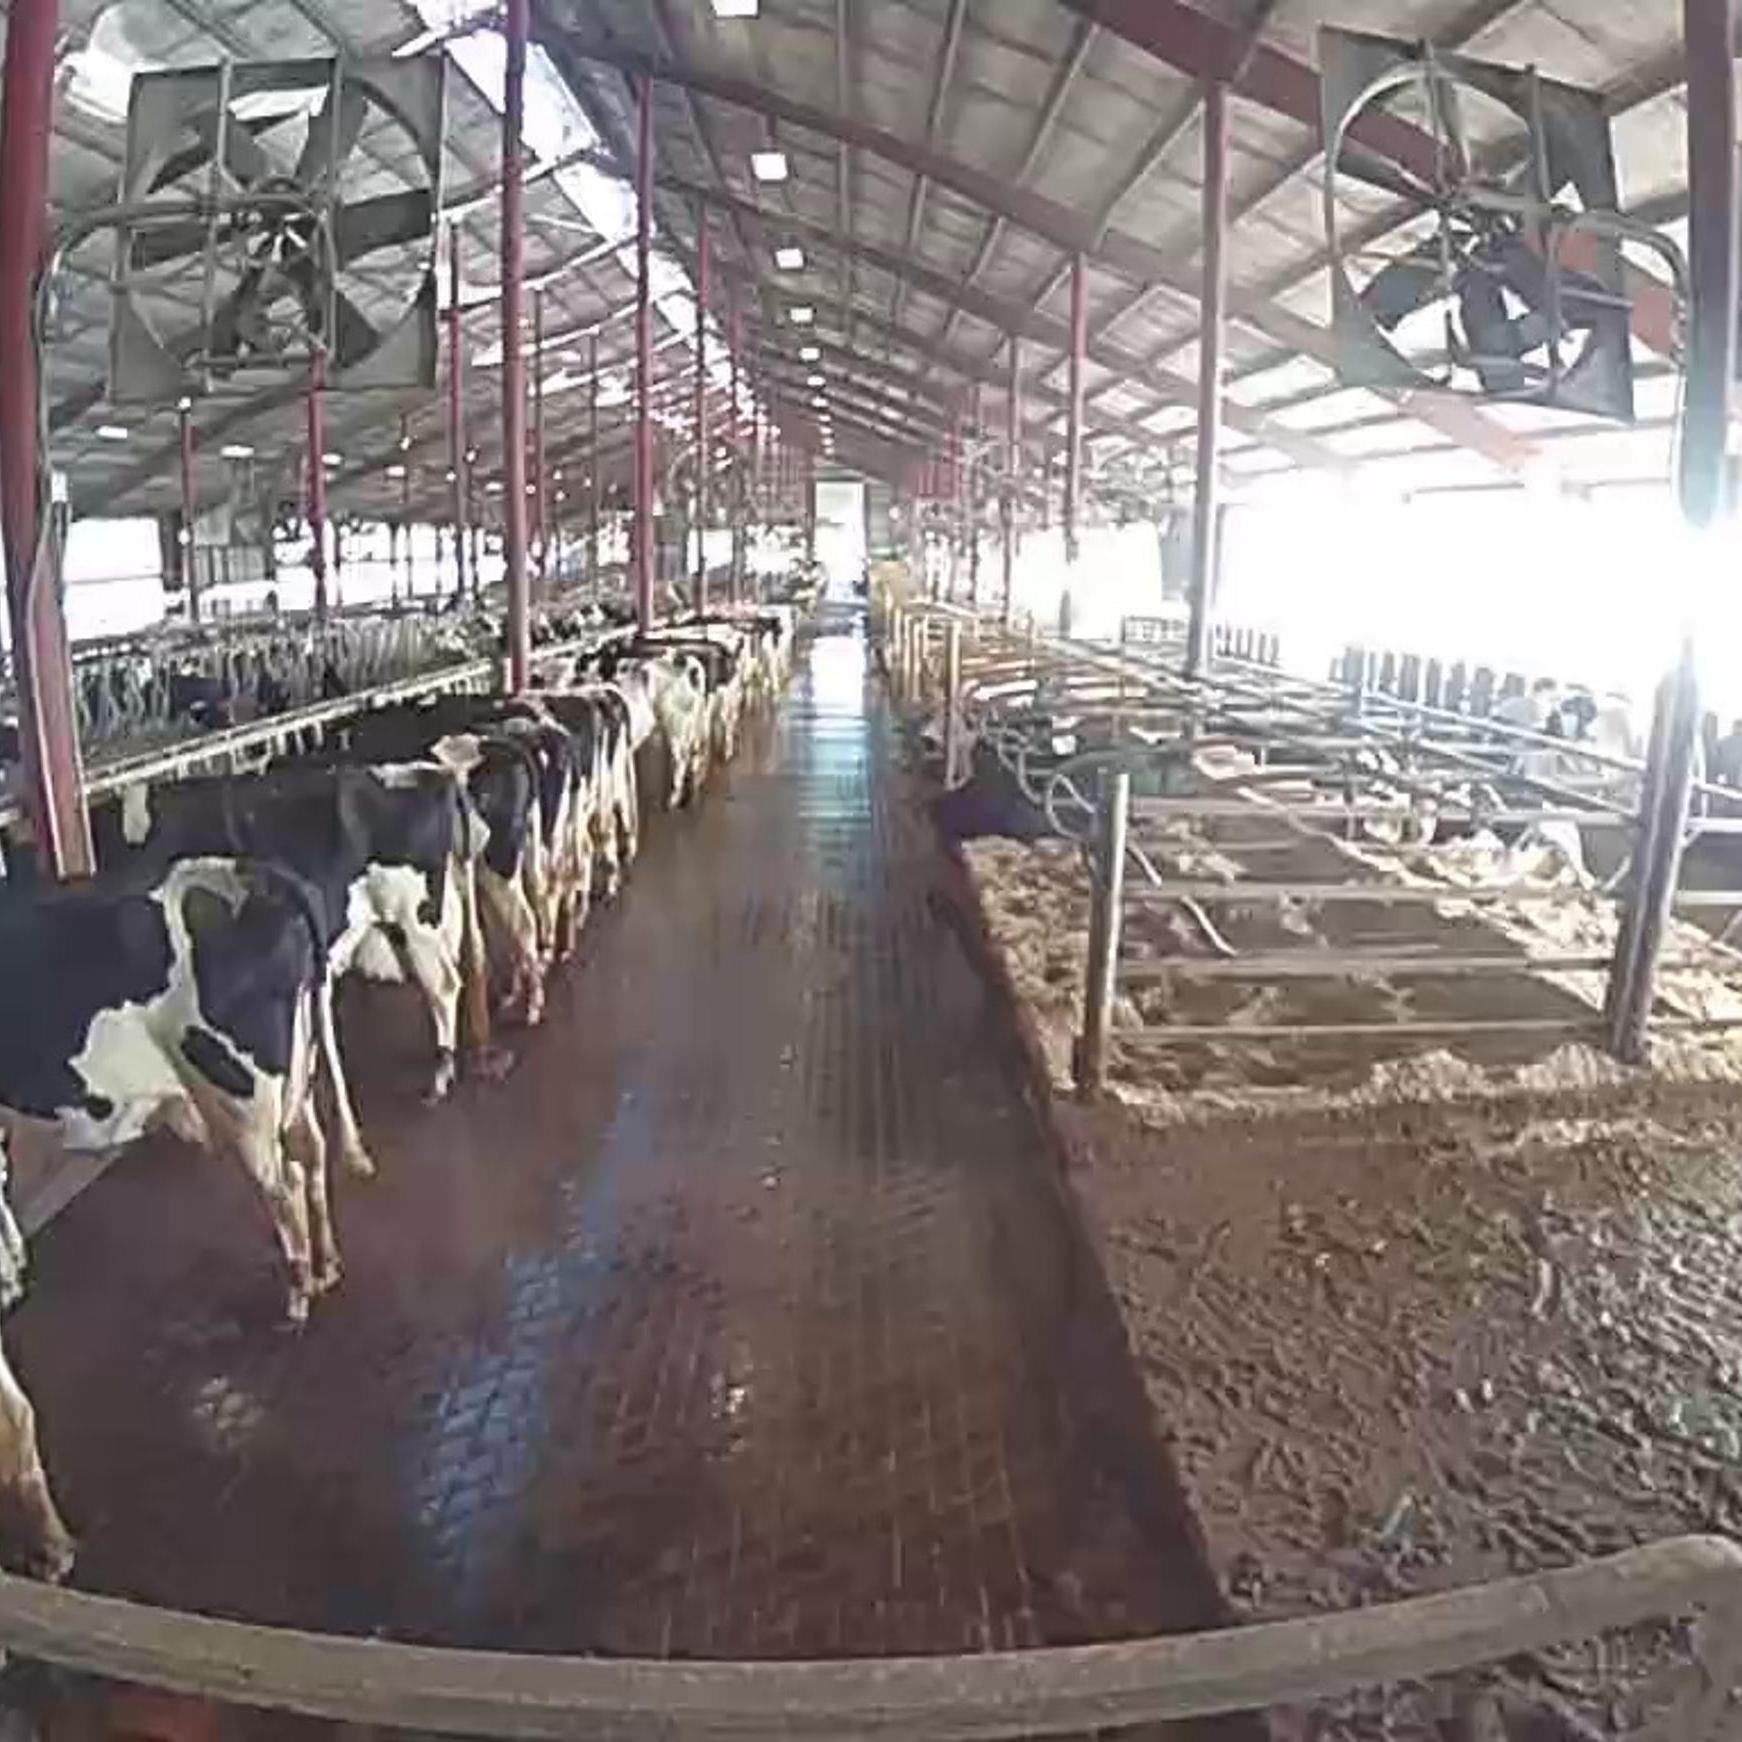
Number of cows: 6